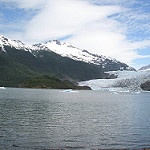
Label: glacier